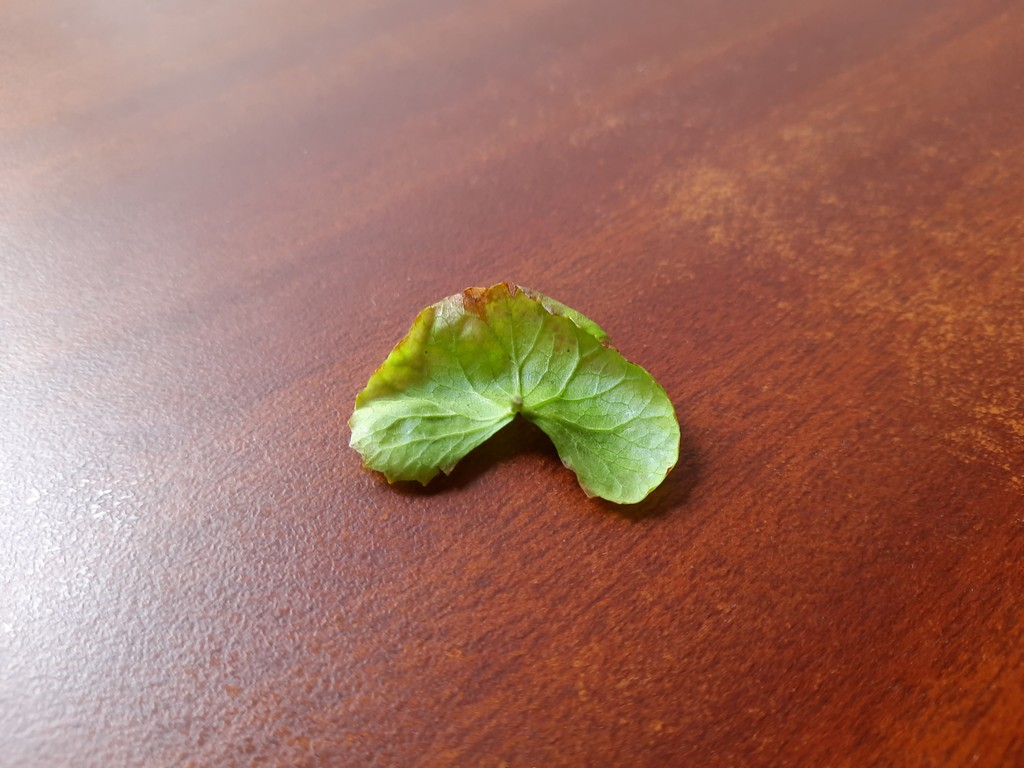
Label: Unhealthy